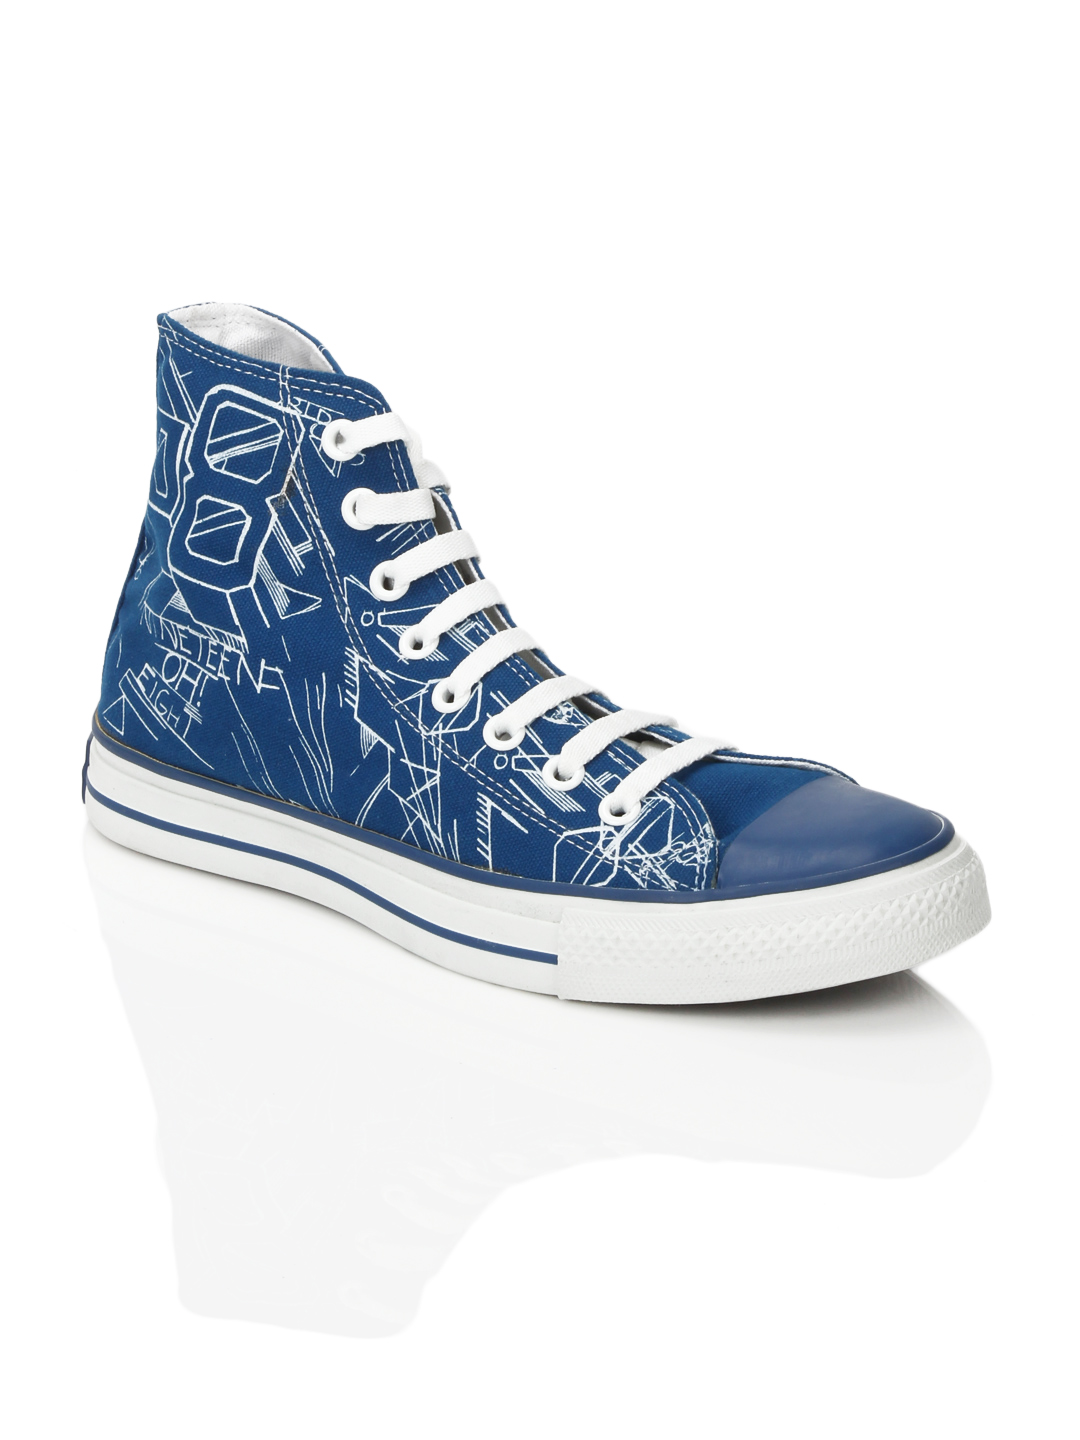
Converse Men CT AS 08 3D HI Blue Shoes
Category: Footwear / Shoes / Casual Shoes
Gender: Men
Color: Blue
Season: Summer 2012
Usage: Casual